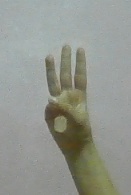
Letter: thaa